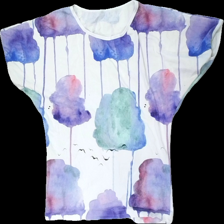
View: front
Type: T-shirt
Category: Ladies
Brand: Missing
Colors: White, Pink, Blue, Multicolor
Material: 100% cotton
Pattern: Floral print
Cut: Regular
Season: All
Stains: Minor
Damage location: middle right
Damage 2 location: middle center
Damage 3: fläck
Damage 3 location: middle center
Price range: <50
Recommended usage: Reuse
Description: vit t-shirt med färgglada "träd", en svag fläck på ryggen.